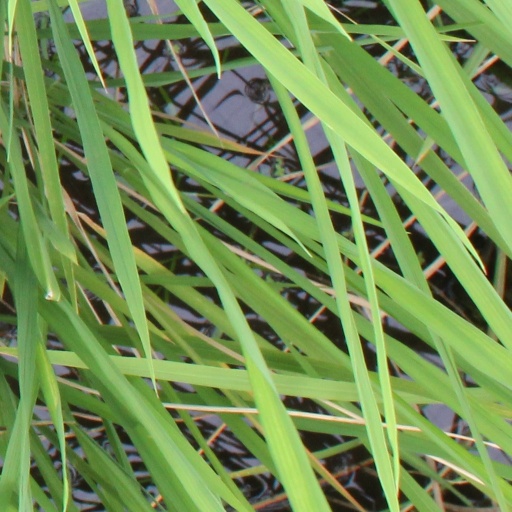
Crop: rice